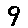
Label: 9